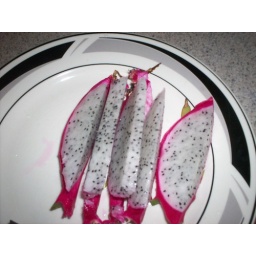
From flower to fruit in 2 months